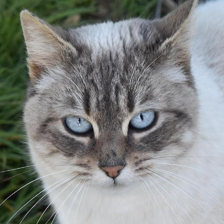
Label: animals